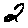
Label: 2